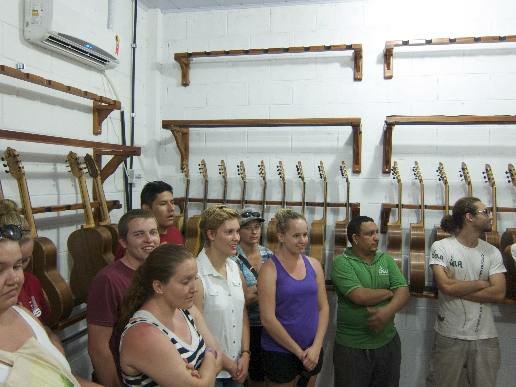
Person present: Yes